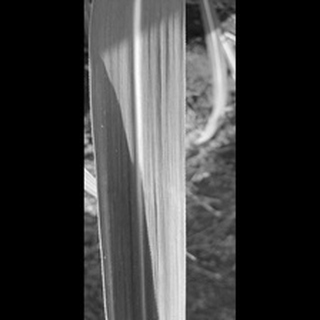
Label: healthy_sugarcane